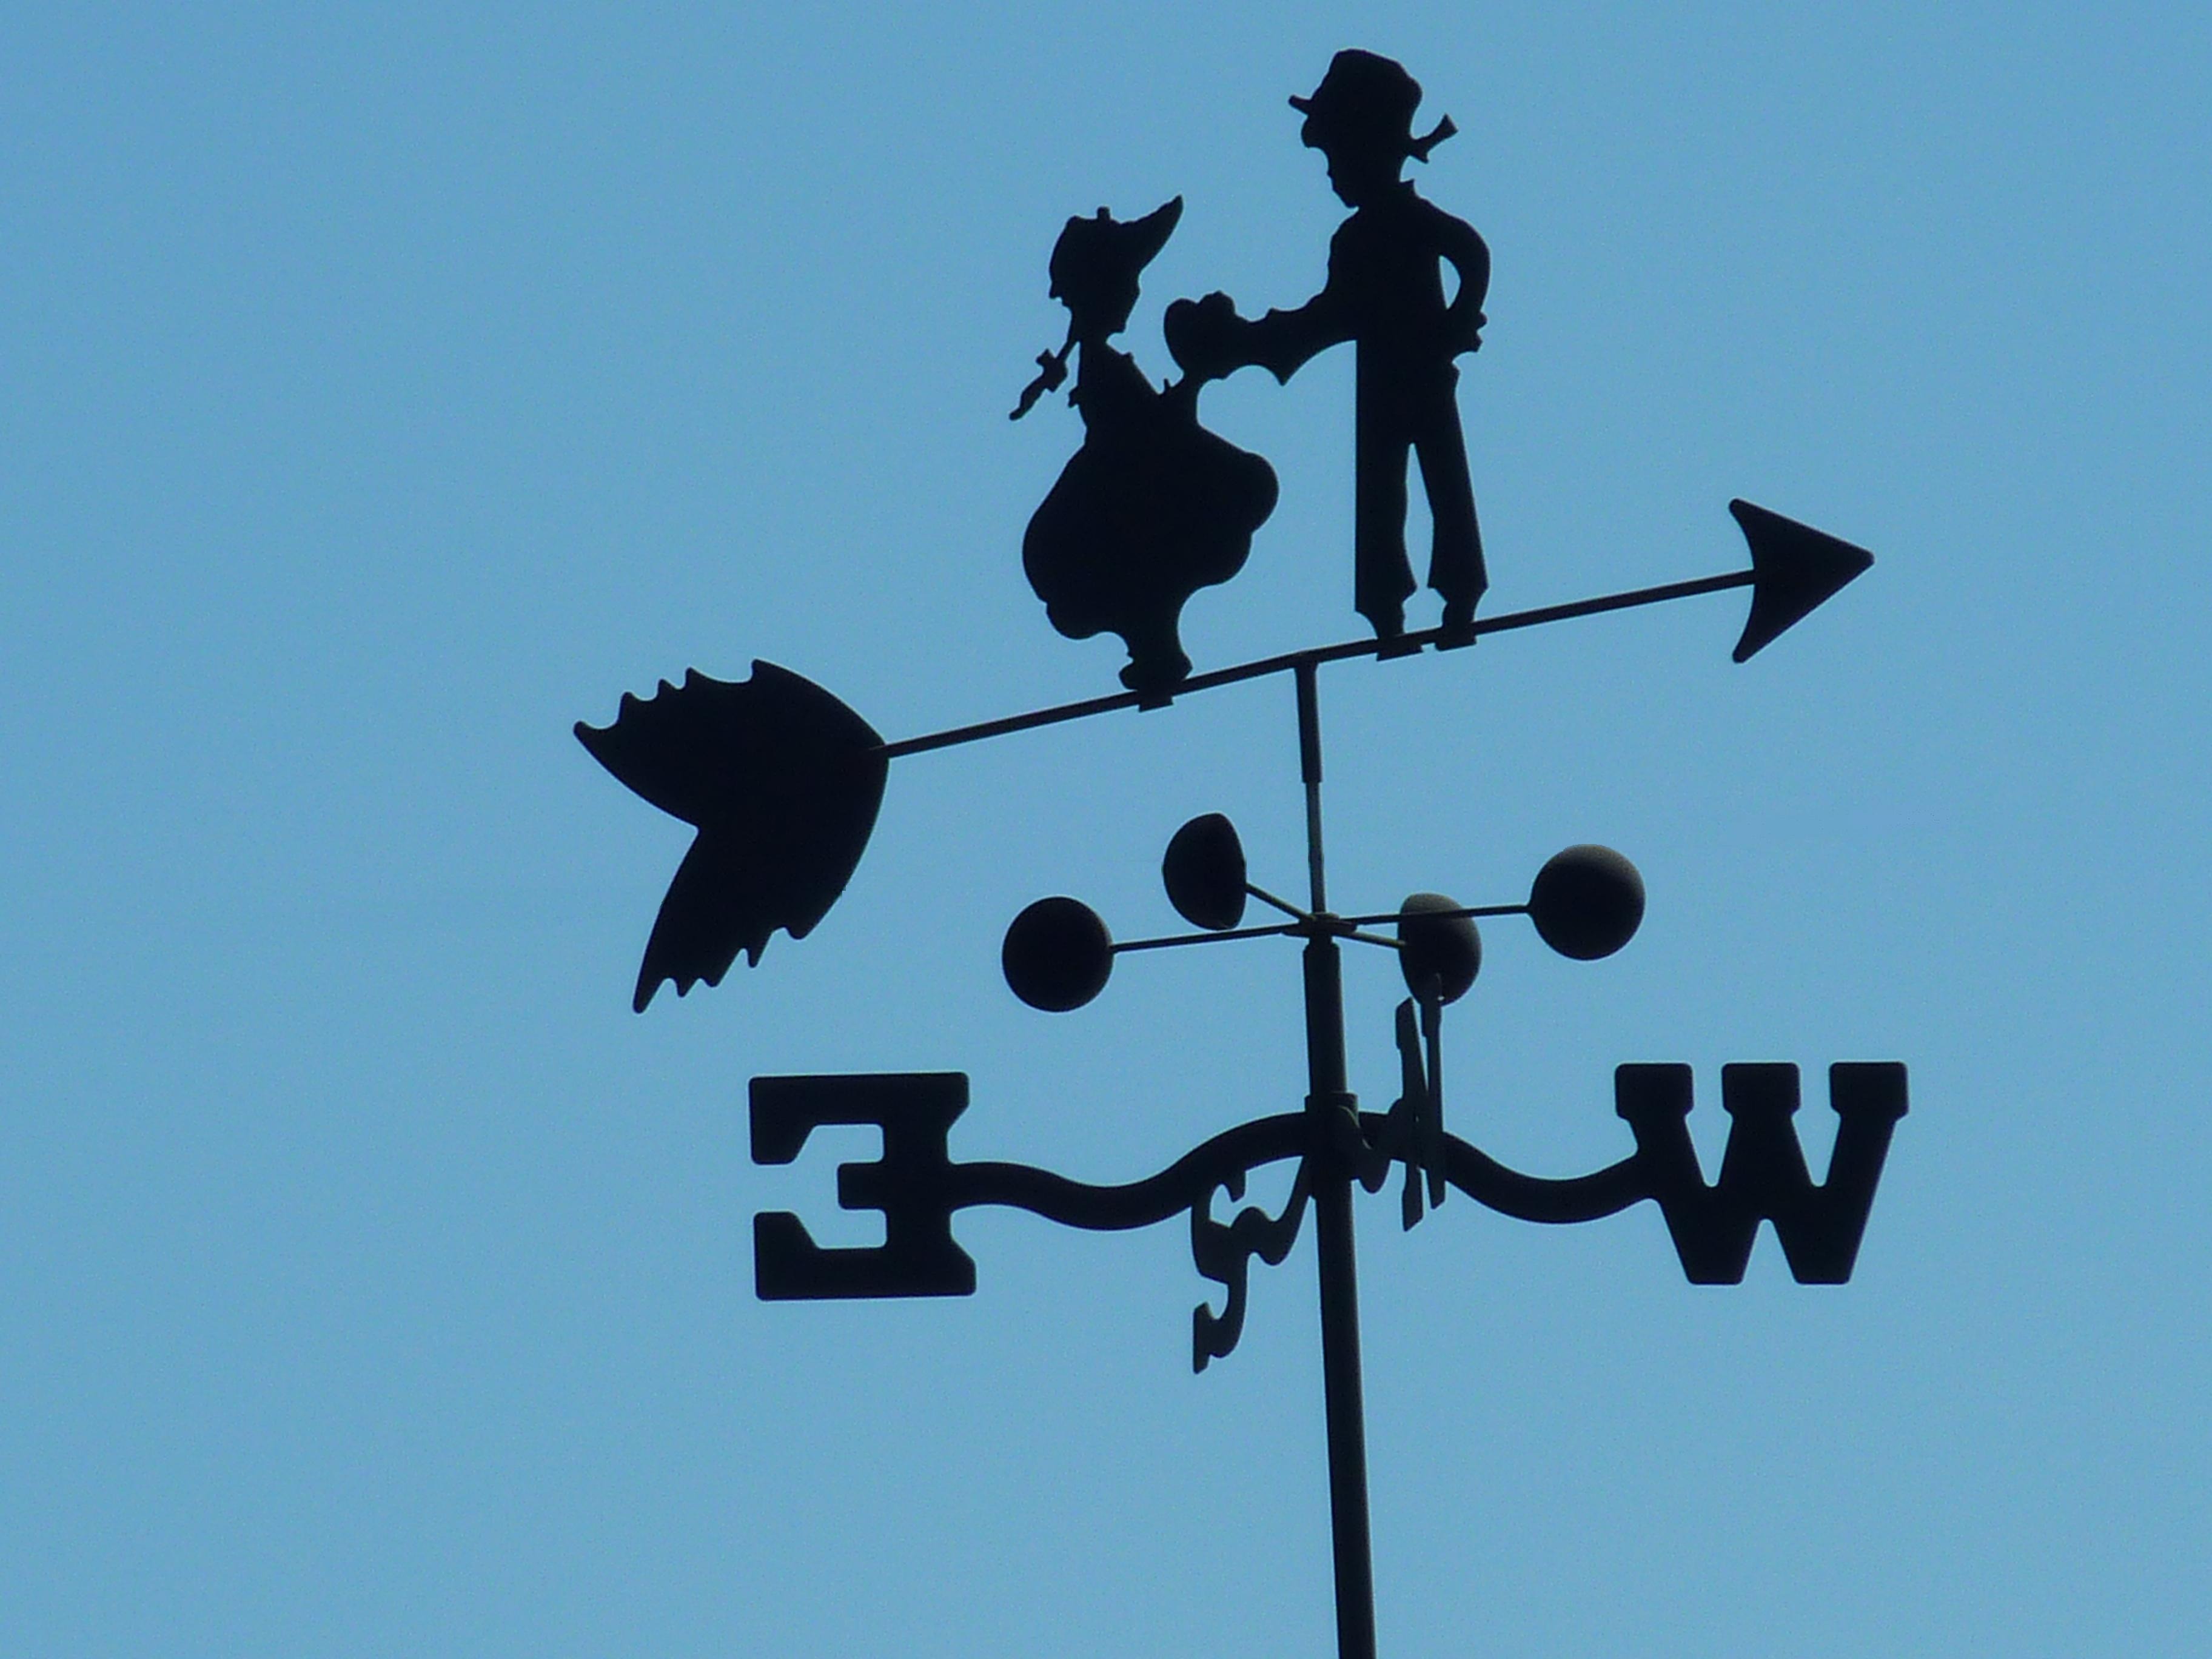
silhouette, sky, roof, direction, weather, metal, blue, street light, black, lighting, illustration, design, decorative, light fixture, iron, yard, wrought, vane, handwork, blue skies, atmosphere of earth, whirly gig